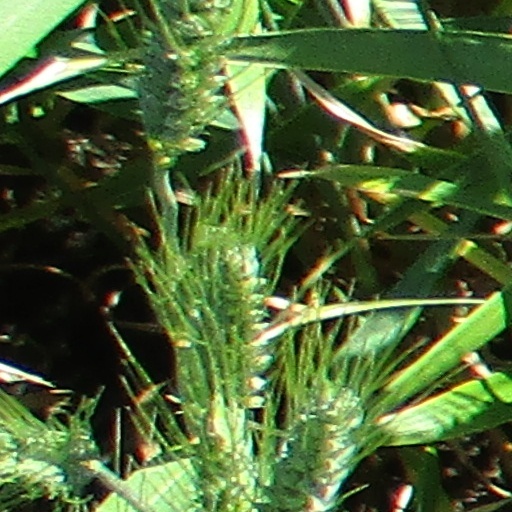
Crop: wheat